Garo: Soukoku no Maryu

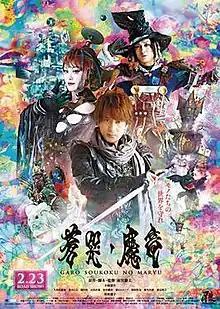

is a Japanese superhero film that released on February 23, 2013, and serves as an epilogue to "". Ryosei Konishi was initially the only confirmed member of the cast, but Ray Fujita, Shouma Yamamoto, Ozuno Nakamura, Yukijirō Hotaru, Hironobu Kageyama, and Hiroyuki Watanabe were later confirmed to appear in the film. The guest stars in the film are Yuki Kubota, Anna Aoi, Tetsuya Yanagihara, and Keiko Matsuzaka. The catchphrase for the movie is .